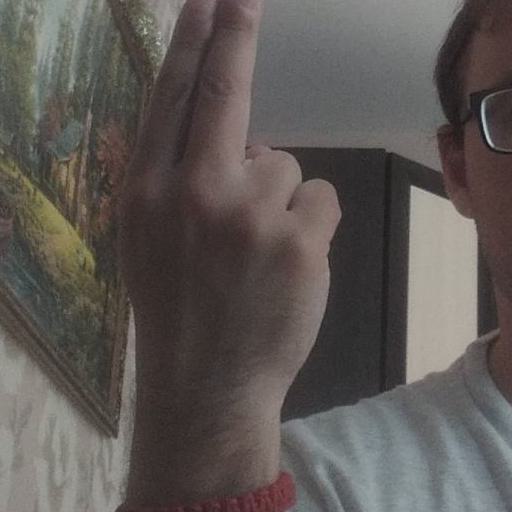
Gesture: two_up_inverted